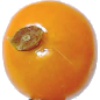
Label: physalis